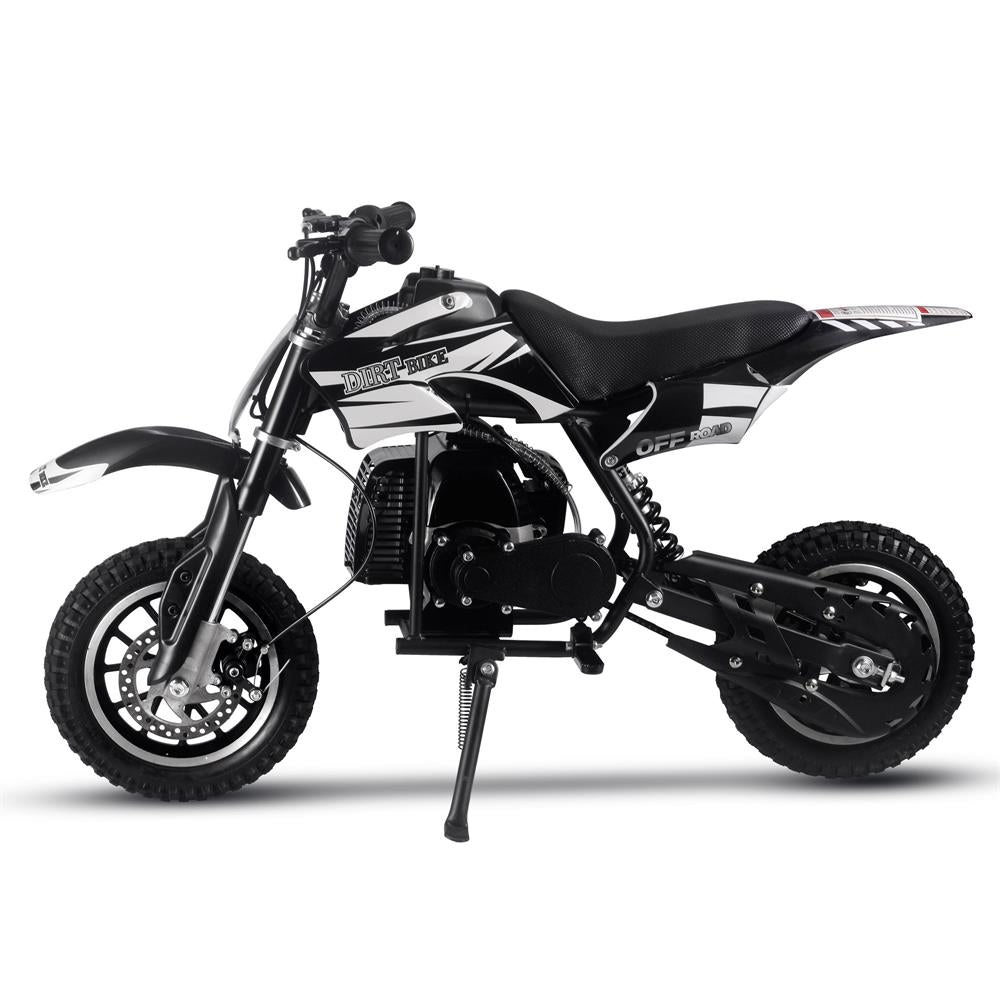
MotoTec Alien 50cc 2-Stroke Kids Gas Dirt Bike
The MotoTec Alien 50cc Kids Dirt Bike - The perfect kids starter dirt bike. The latest generation of 50cc mini bike engines are faster, torquier, more reliable and even easier to set up and start than ever before. 2-Stroke engines are preferred as they provide almost double the power of the same size 4-stroke. Easy pull start, improved carburetor and all of the standard safety features, support and reliability MotoTec provides. Suitable for both wet and dry conditions. This bike will offer hours of fun in almost any children’s outdoor environment. Built Solid, this bike can handle most beginner terrain. A steel frame, with the ability to bear your child’s weight as they grow, and real outdoor rubber tires separate this bike from similar products. Responsive acceleration, front telescopic forks, rear mono shock suspension, disk brakes, motocross styling and big bike attitude, makes this the perfect children’s choice. Simple to ride, it's fully automatic, so just twist the throttle and go. Specs: Motor: 50cc 2-Stroke, Air Cooled (EPA Approved) Gas/Oil Mixture: Unleaded 25:1 ratio Engine Start: Pull Start Gas Tank: 1 Liter Top Speed: 25 mph Cruising Range: 10+ miles per tank Transmission: Auto Centrifugal Recommended Age: 13+ Max Rider Weight: 130 lbs Front & Rear Tires: 12.5x10 Brakes: Front & Rear Disc Suspension: Front Fork and Rear Mono Shock Throttle: Variable twist-grip Seat: Padded (single rider) Handlebars: Angle Adjustable, Not Height Seat Height from Ground: 22 inches Box Size: 46x14x26 inches Box Weight: 53 lbs Dirt Bike Dimensions: 42x27x28 inches Dirt Bike Dry Weight: 48 lbs Warranty: 30 days parts replacement California Customers: This bike is for "Competition Use Only" and has the following restrictions: Cannot be registered for OHRV registration. Cannot be registered with the CA DMV with a green or red sticker. Can only be ridden for competition in a closed course. Does not meet California Emissions Standards.
Brand: All Gas Store
Category: Vehicles & Parts > Vehicles > Motor Vehicles > Off-Road and All-Terrain Vehicles